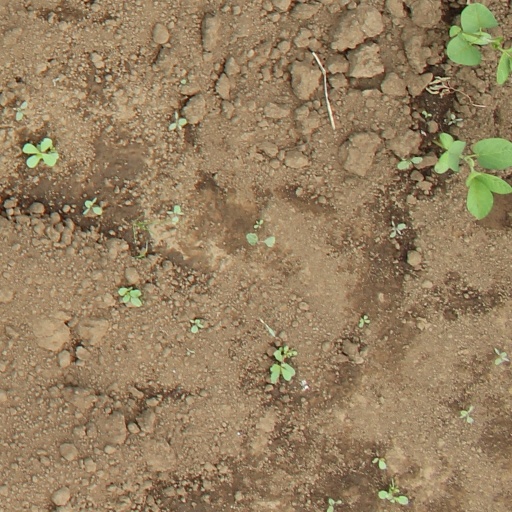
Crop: soybean